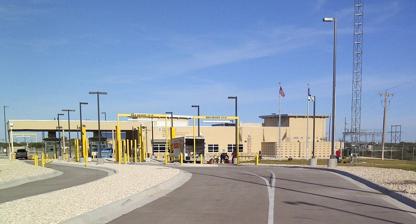
Building: Amistad Dam Port of Entry
Country: United States of America
Year built: 1969
Mexico-US border crossing Amistad Dam Port of Entry Amistad Dam Port of Entry Location Country United States Location Spur 349, Del Rio, Texas 78840 ( Amistad Dam ) Coordinates 29°26′59″N 101°03′16″W / 29.449856°N 101.054365°W / 29.449856; -101.054365 Details Opened 1969 Phone (830) 774-4345 Hours 10:00 AM-6:00 PM Exit Port La Amistad, Coahila Statistics 2005 Cars 65,000 2005 Trucks 0 Pedestrians (not reported, but believed to be small in number) Website https://www.cbp.gov/contact/ports/del-rioamistad-dam# The Amistad Dam Port of Entry is a port of entry into the United States from Mexico. It was built when Amistad Dam was completed in 1969.  The Dam was a bi-national effort to establish flood control on the Rio Grande and provide sources of water.  Although US Department of Transportation statistics combine traffic counts with Del Rio Texas Port of Entry , approximately 65,000 vehicles crossed the dam into the US in 2005. The border station was rebuilt by the US Army Corps of Engineers in 2012. References